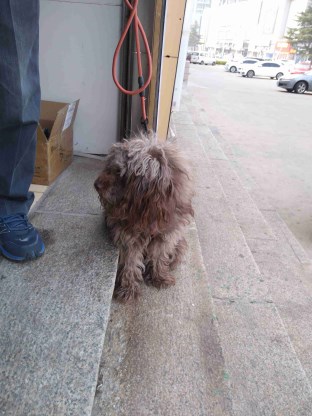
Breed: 7449-n000128-teddy